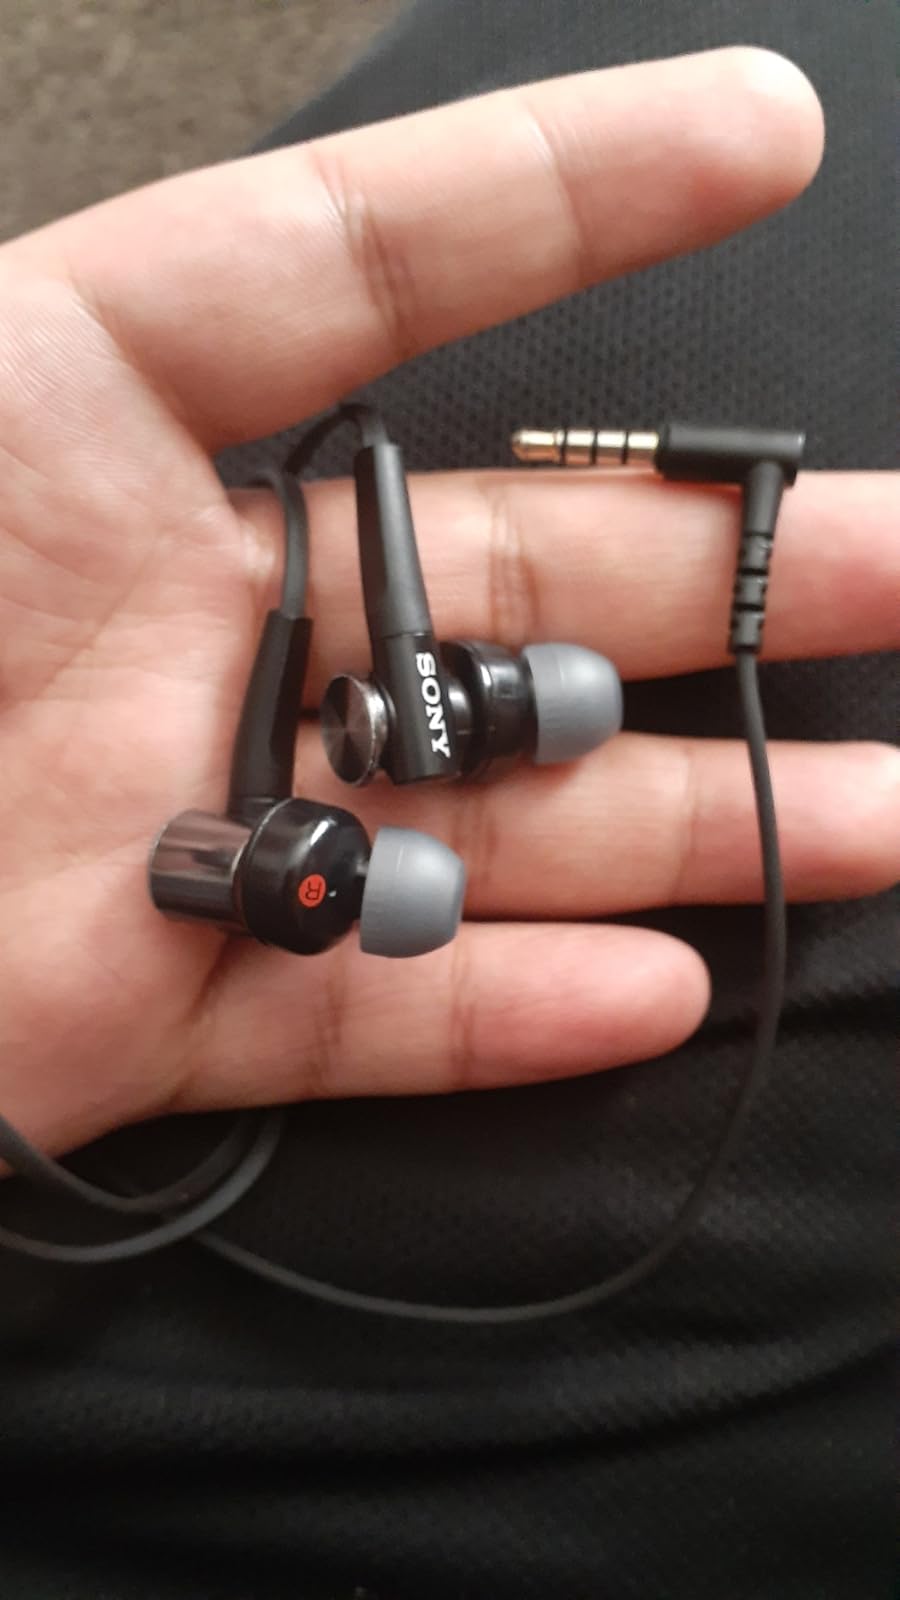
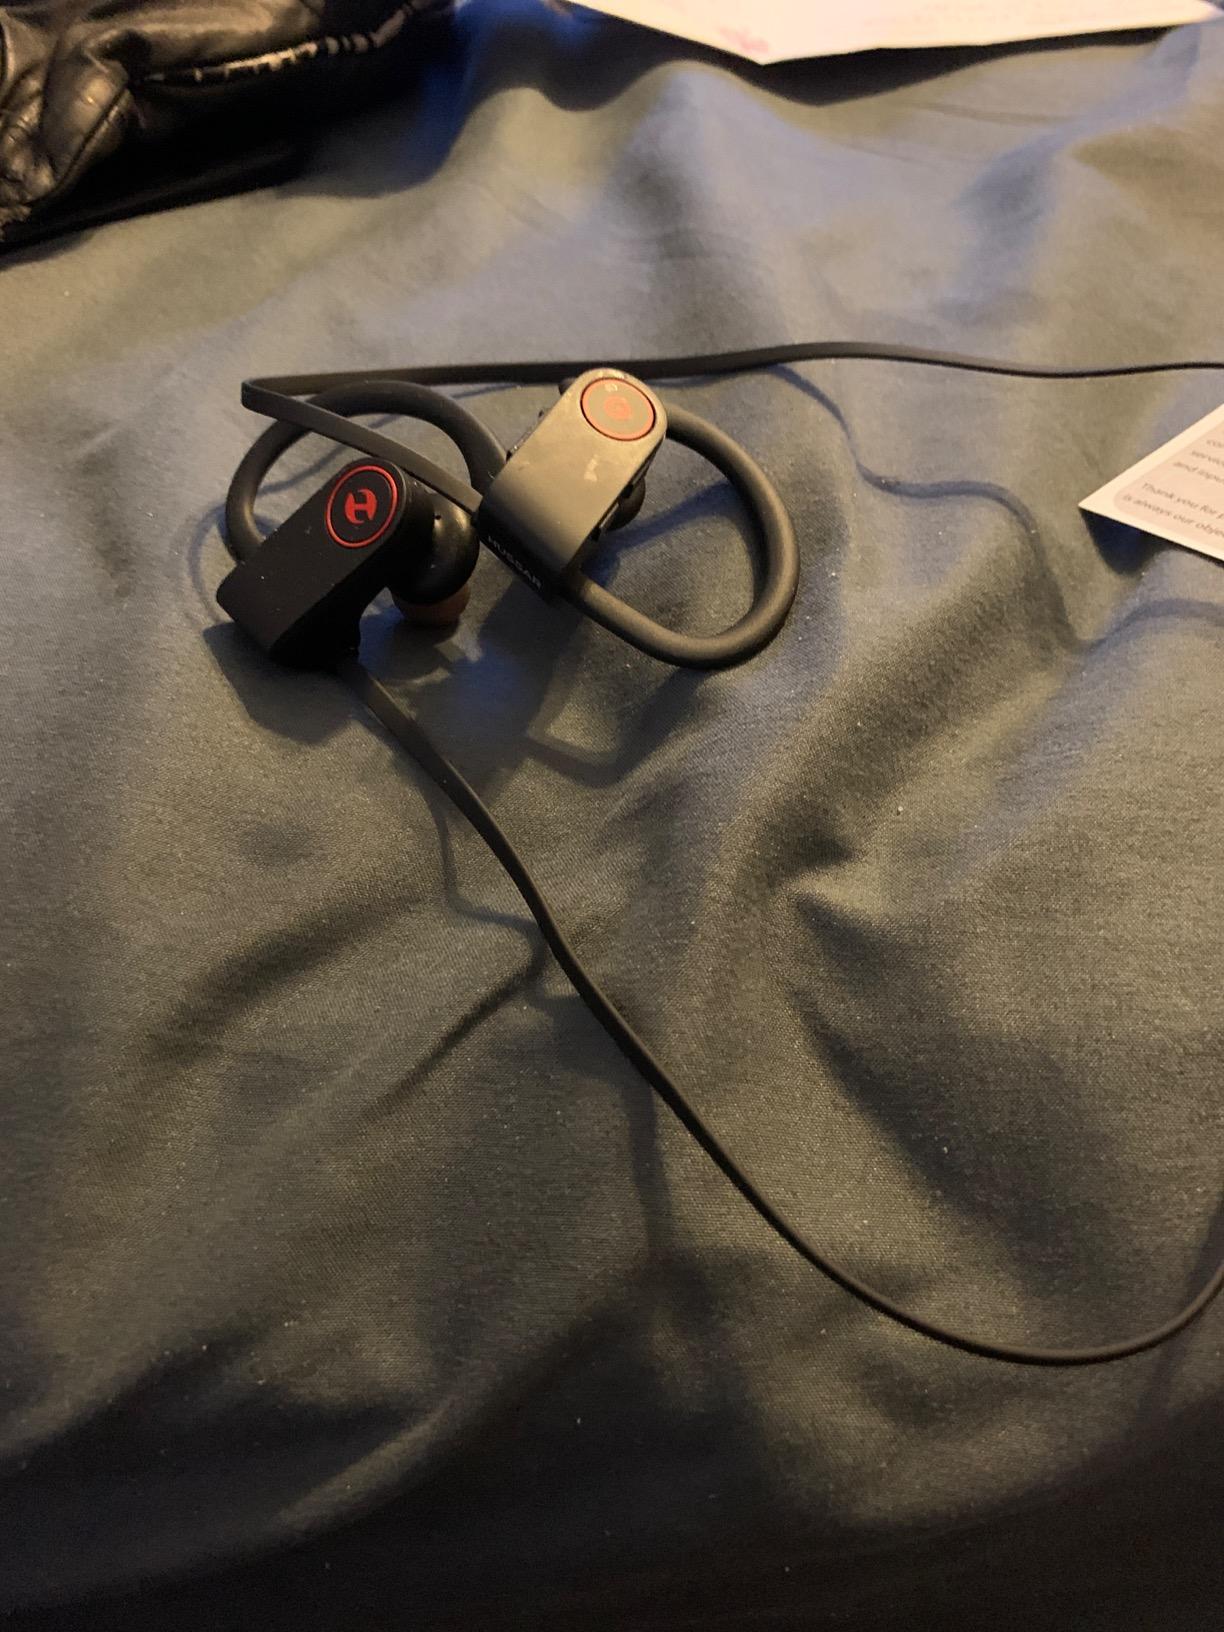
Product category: headphones
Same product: no